Bushwick (film)

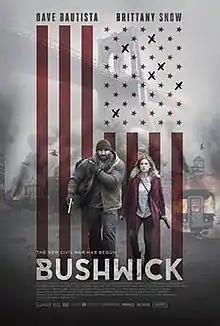
Theatrical release poster

Bushwick is a 2017 American action thriller film directed by Jonathan Milott and Cary Murnion and written by Nick Damici and Graham Reznick. The film follows a military veteran (Dave Bautista) and a graduate student (Brittany Snow) who are caught in an invasion of New York City by a secessionist militia, as they work together to rescue family members and reach a civilian evacuation point.